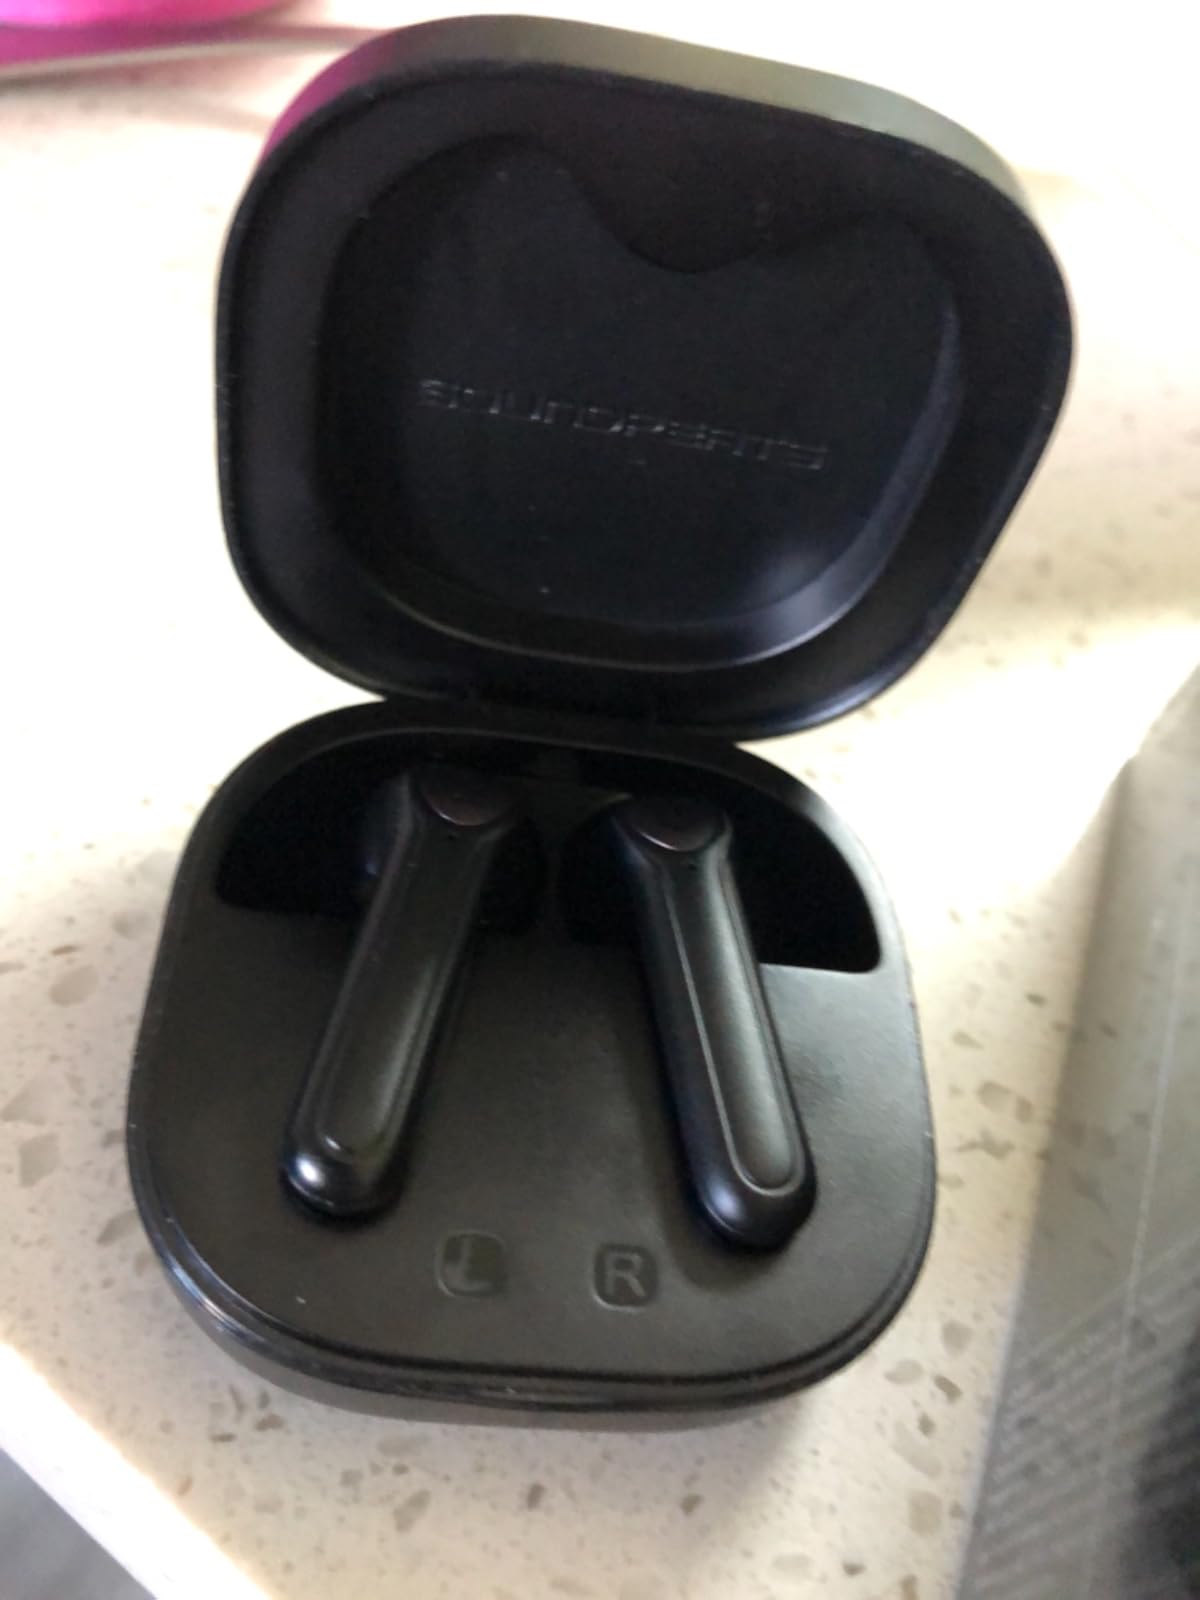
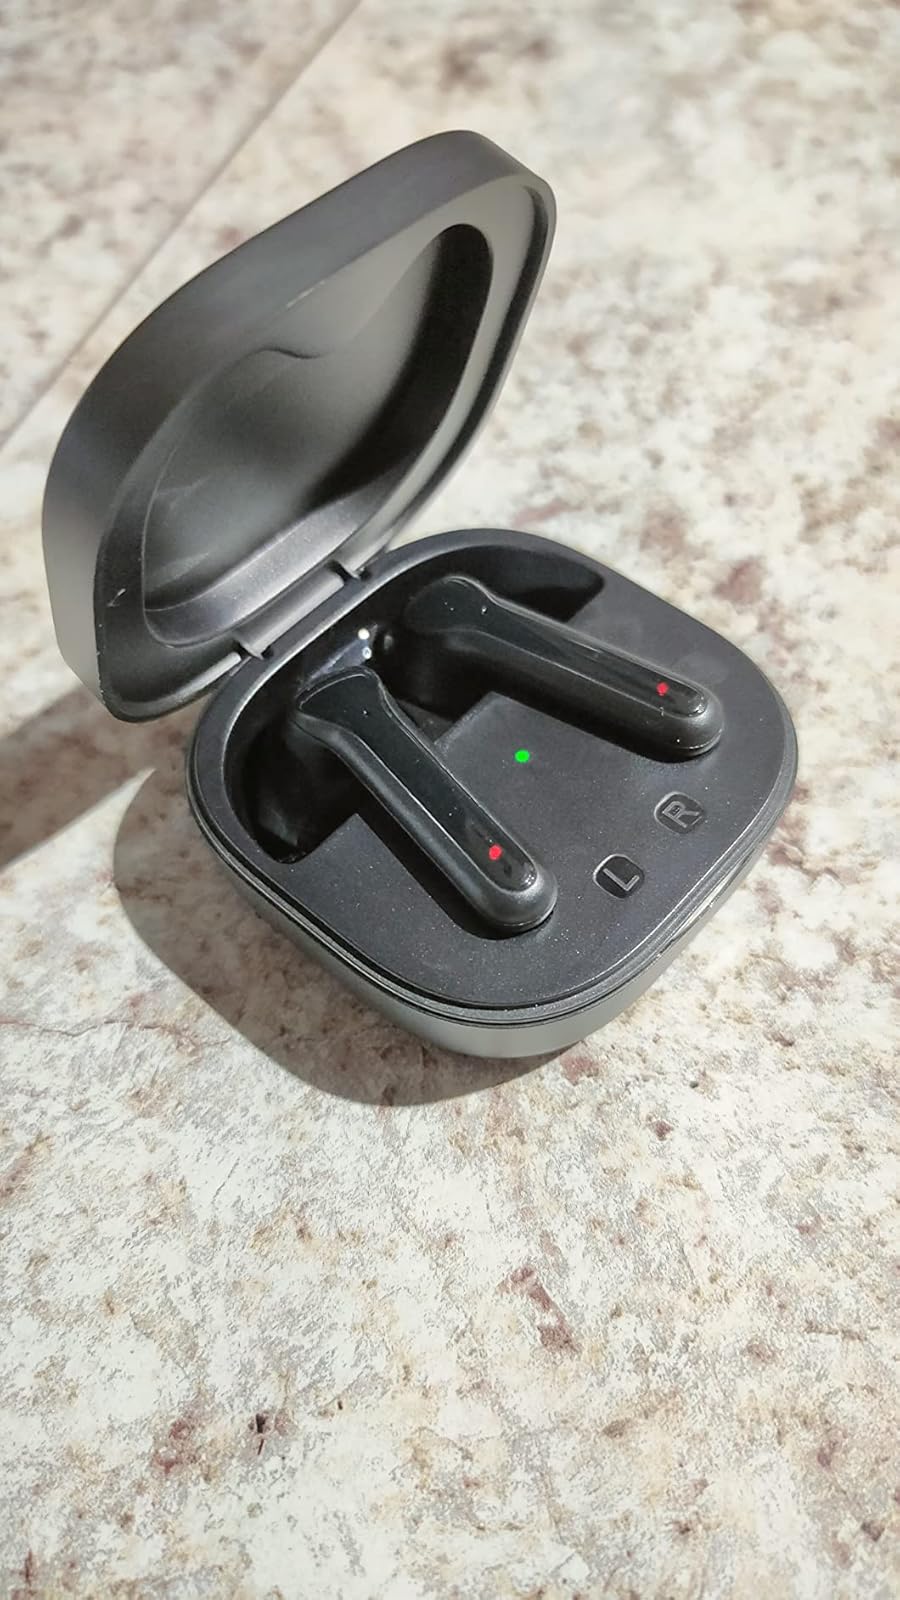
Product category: earbuds
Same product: no